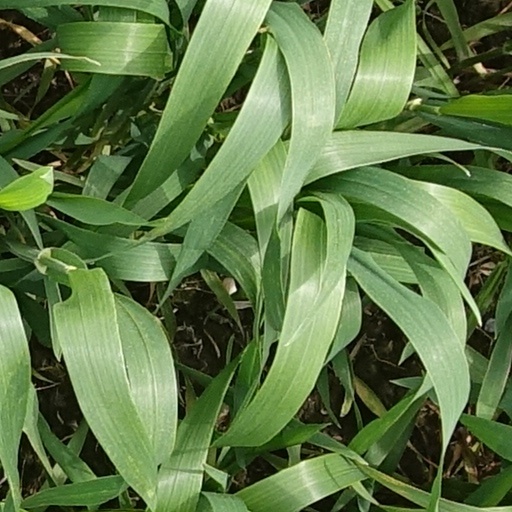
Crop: wheat